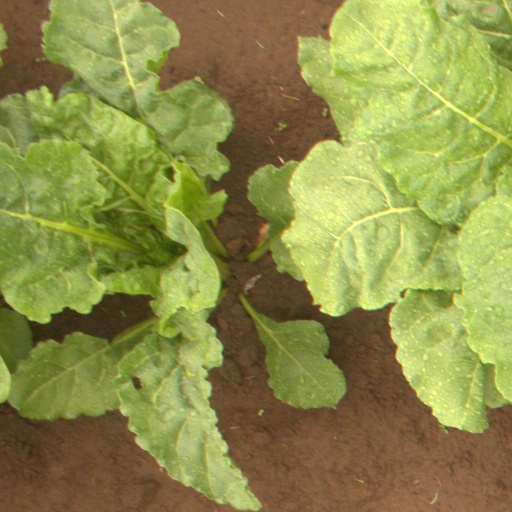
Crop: sugar beet